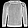
Label: Pullover